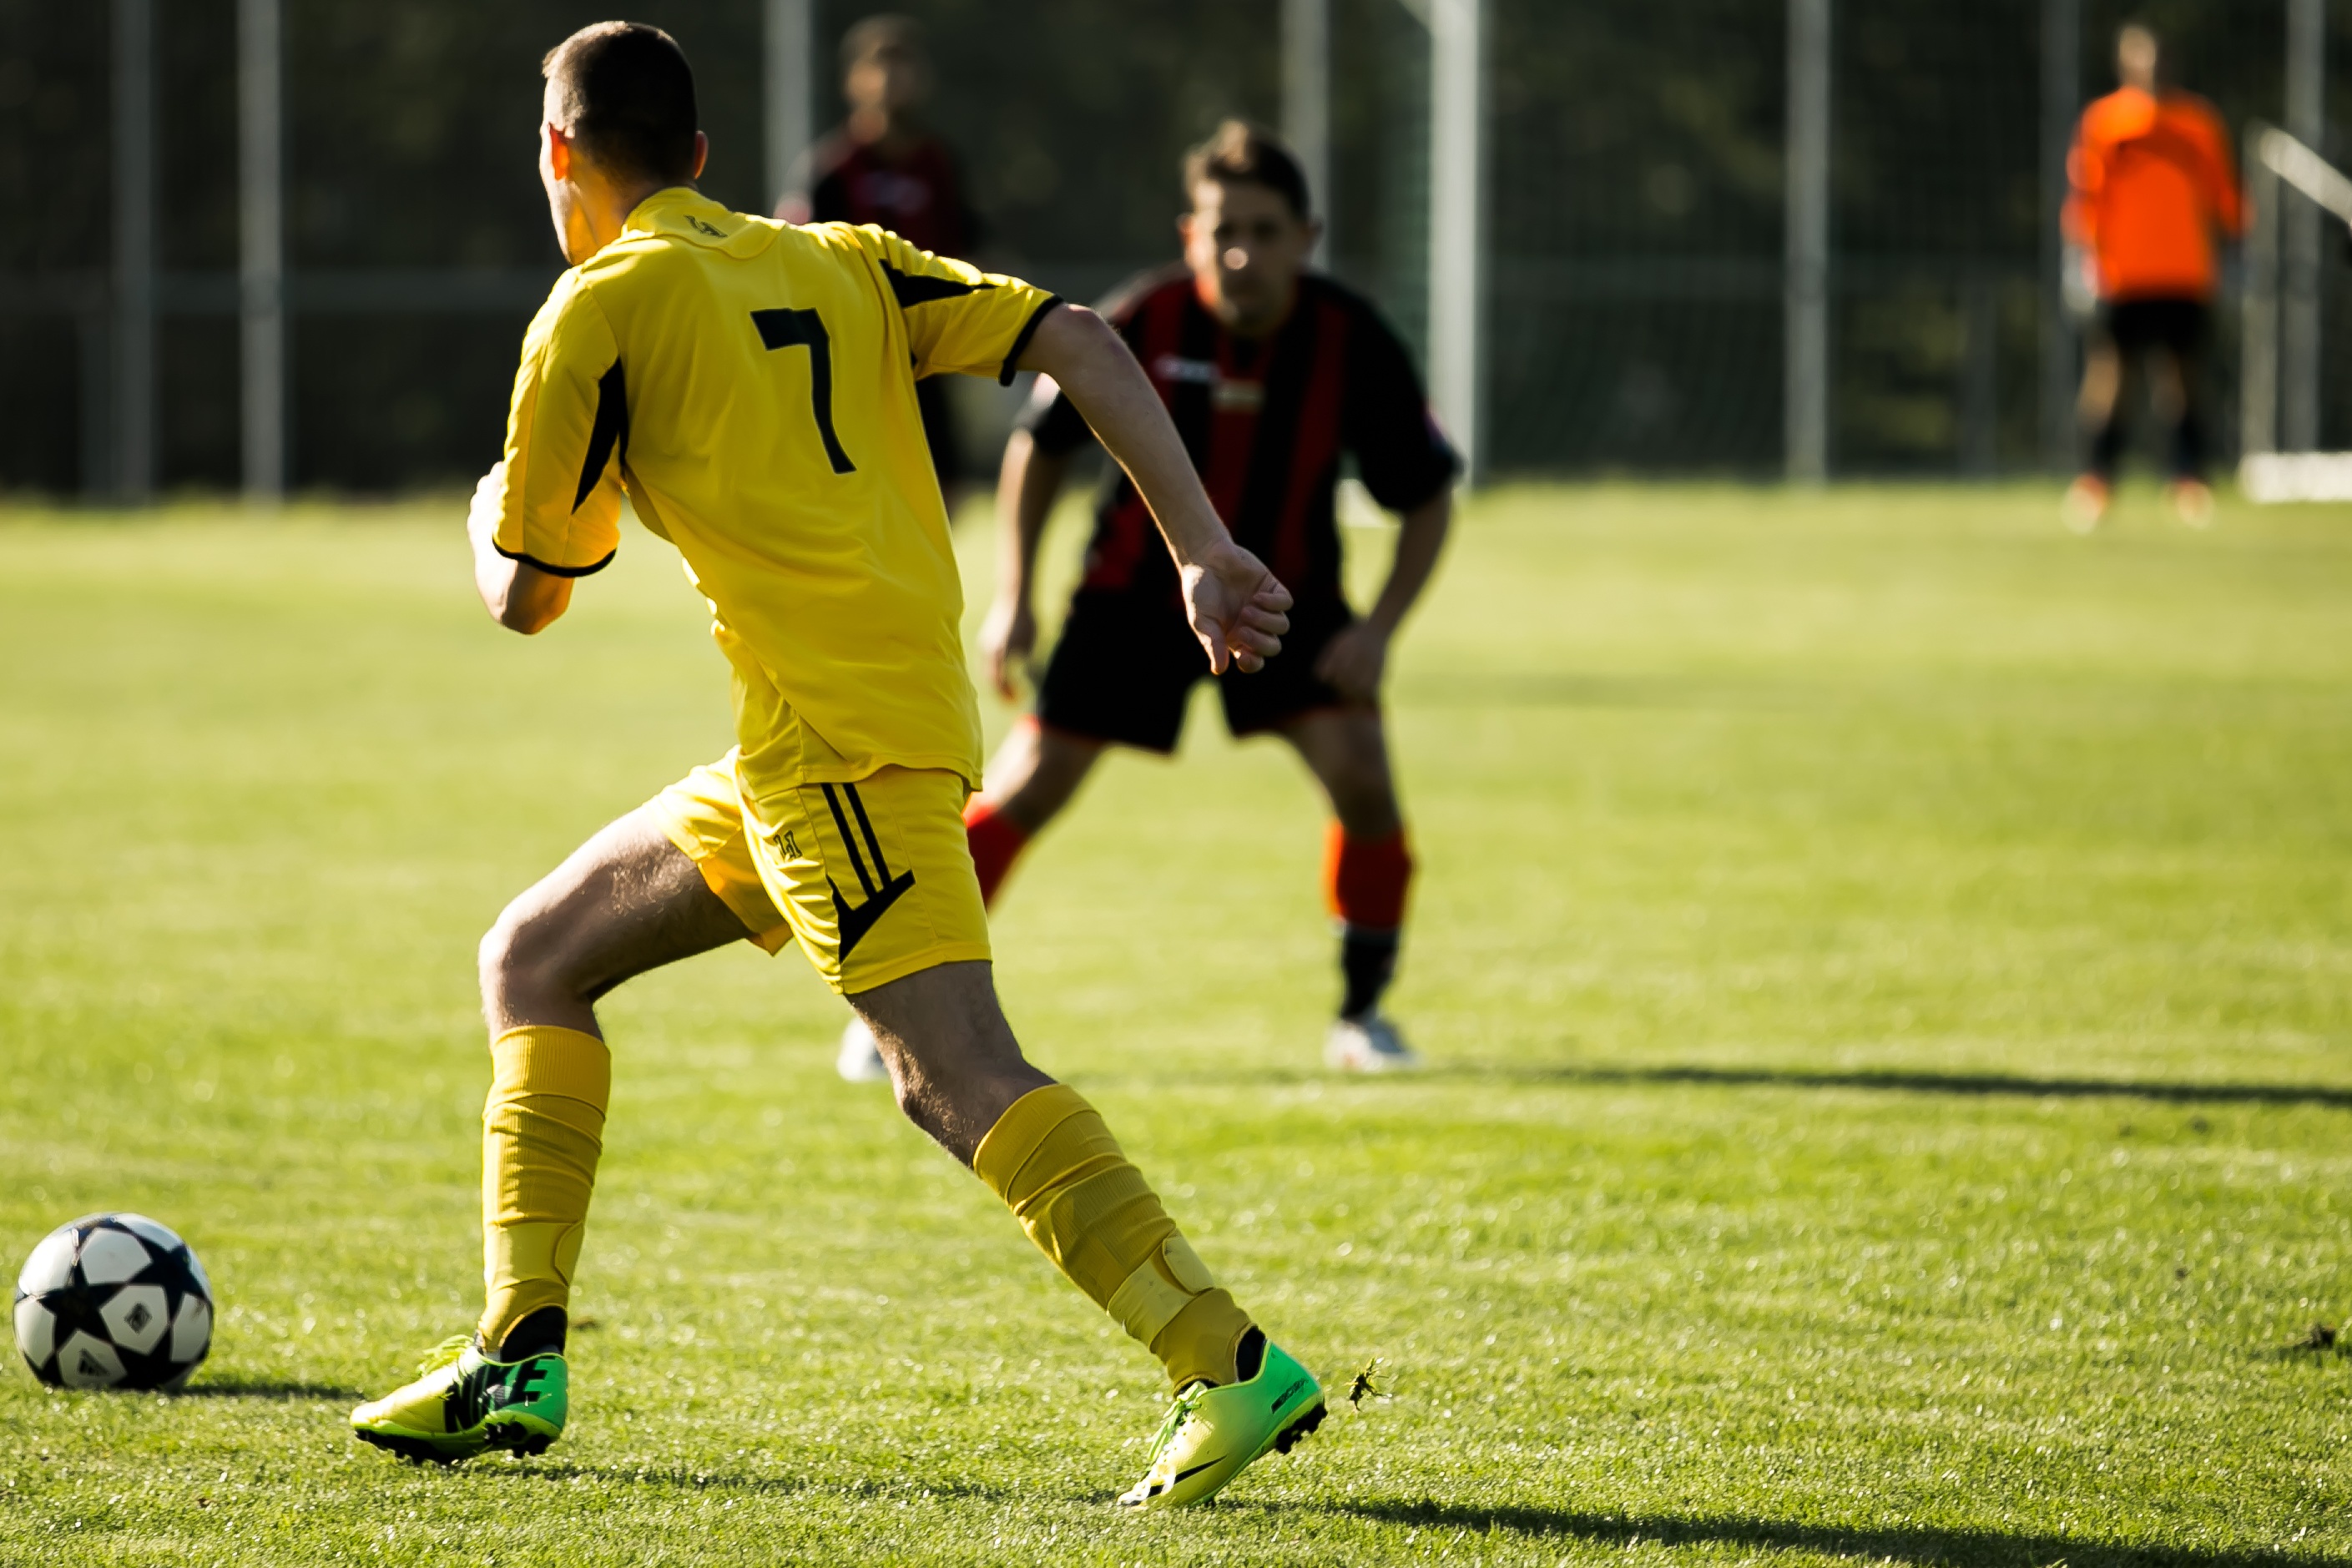
soccer, football, stadium, player, sports, ball, attack, tournament, kick, tackle, football player, ball game, team sport, fielder, footballers, sport venue, competition event